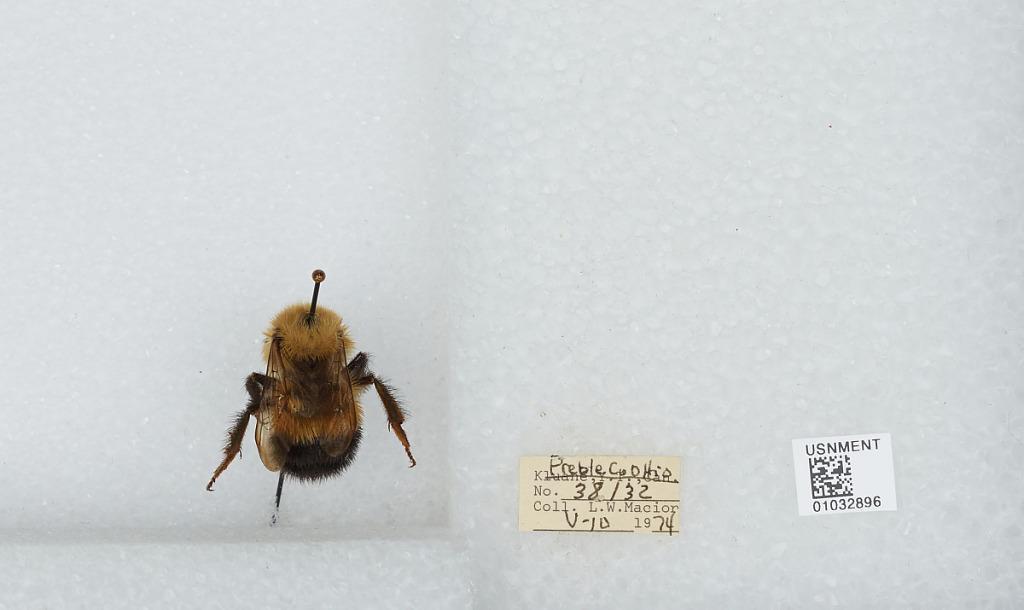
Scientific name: Bombus (Pyrobombus) vagans vagans Smith
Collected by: L. Macior
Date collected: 1974-5-10
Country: United States
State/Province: Ohio
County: Preble
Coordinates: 39.7778, -84.6897